Shinosaur

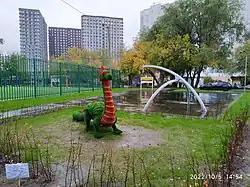
Shinosaur was replaced with the "Green Dragon".

According to the oral reports of the authorities, the Shinosaur existed at this place since 1971, local residents in their memories indicate 1987 or the beginning of the 1990s. According to the same recollections, the Shinosaur was created by car enthusiasts from neighboring garages, and the material (tires) was most likely brought from the First Automobile Plant named after G. L. Krause, which is located on the opposite side of Mnyovniki.